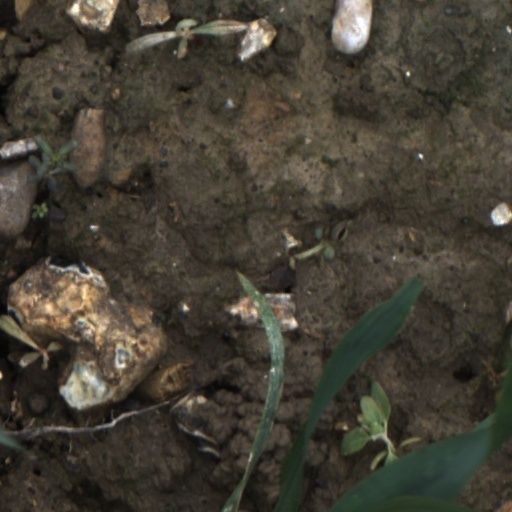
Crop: wheat